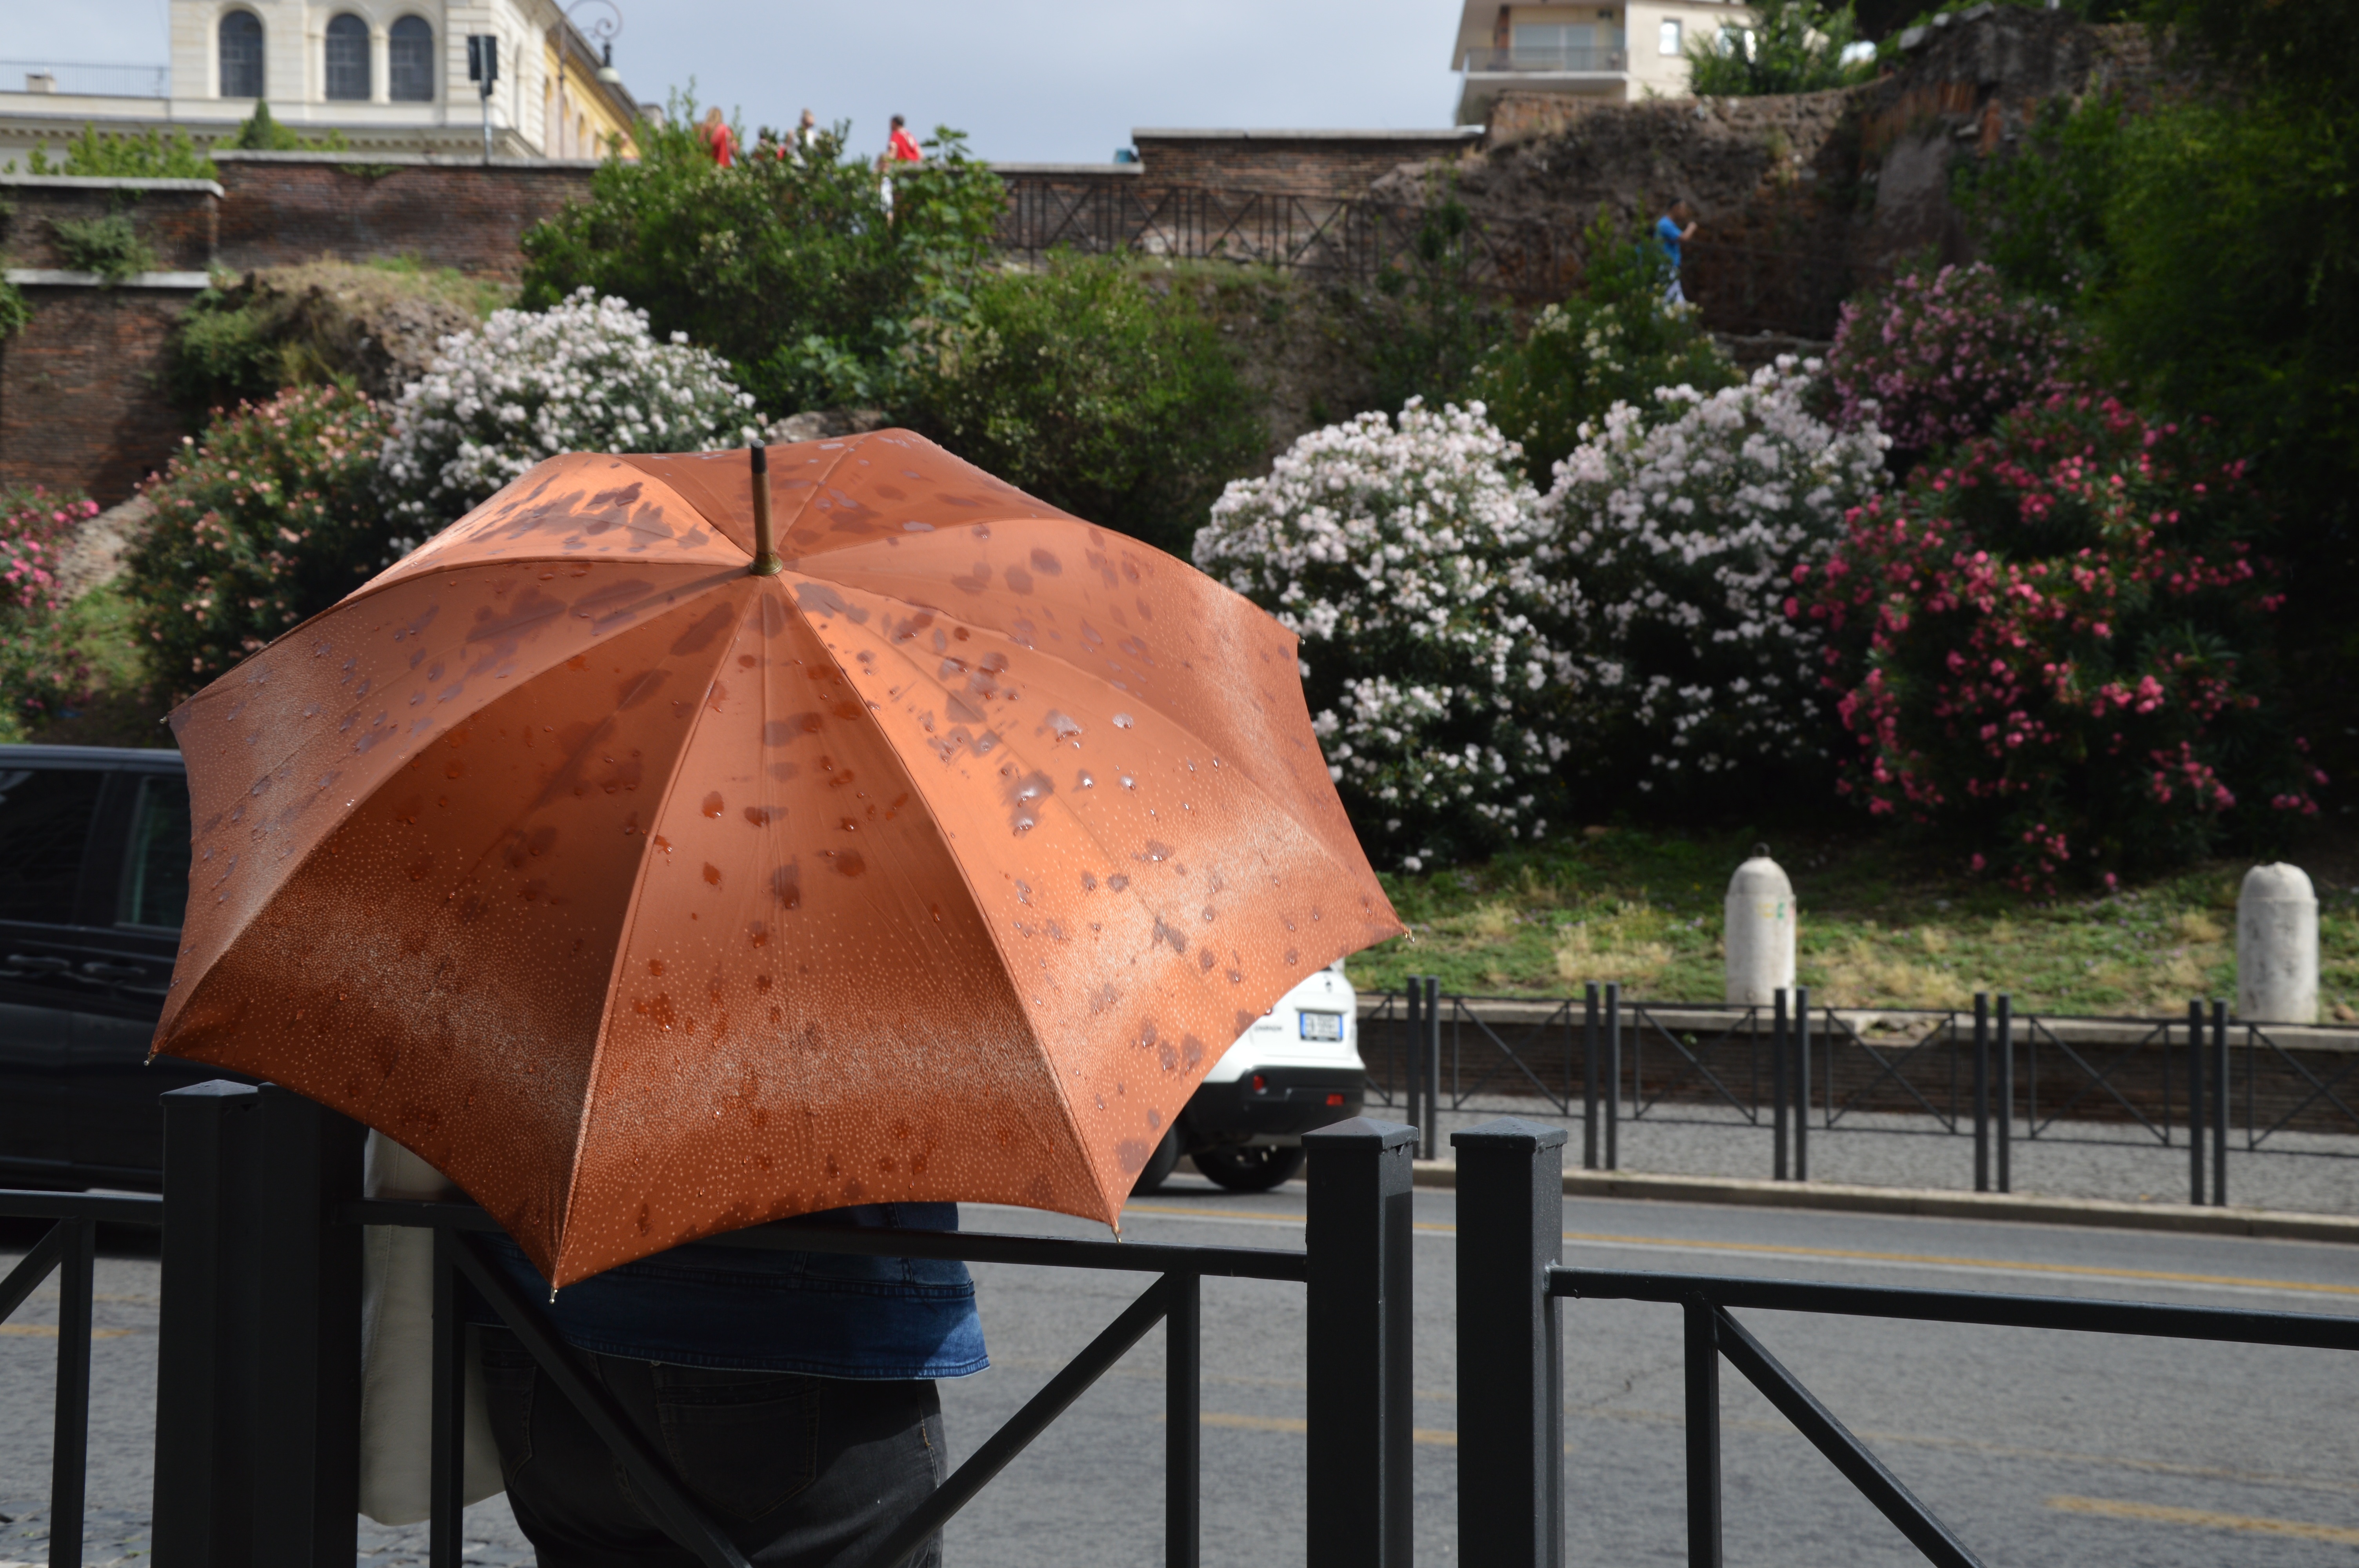
rain, summer, umbrella, italy, rome